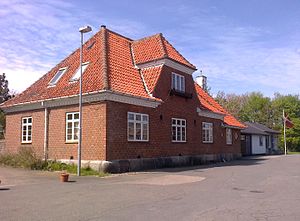
Rø
Rø Station
Rø er en by på det nordlige Bornholm, beliggende 7 km vest for Gudhjem, 11 km sydøst for Allinge-Sandvig og 20 km nordøst for kommunesædet Rønne. Byen ligger i Bornholms Regionskommune, der hører til Region Hovedstaden. Rø har tidligere haft over 200 indbyggere og dermed opfyldt Danmarks Statistiks kriterium for en by, men i 2007 kom den ned på 181 indbyggere, og den har ikke været over de 200 siden.